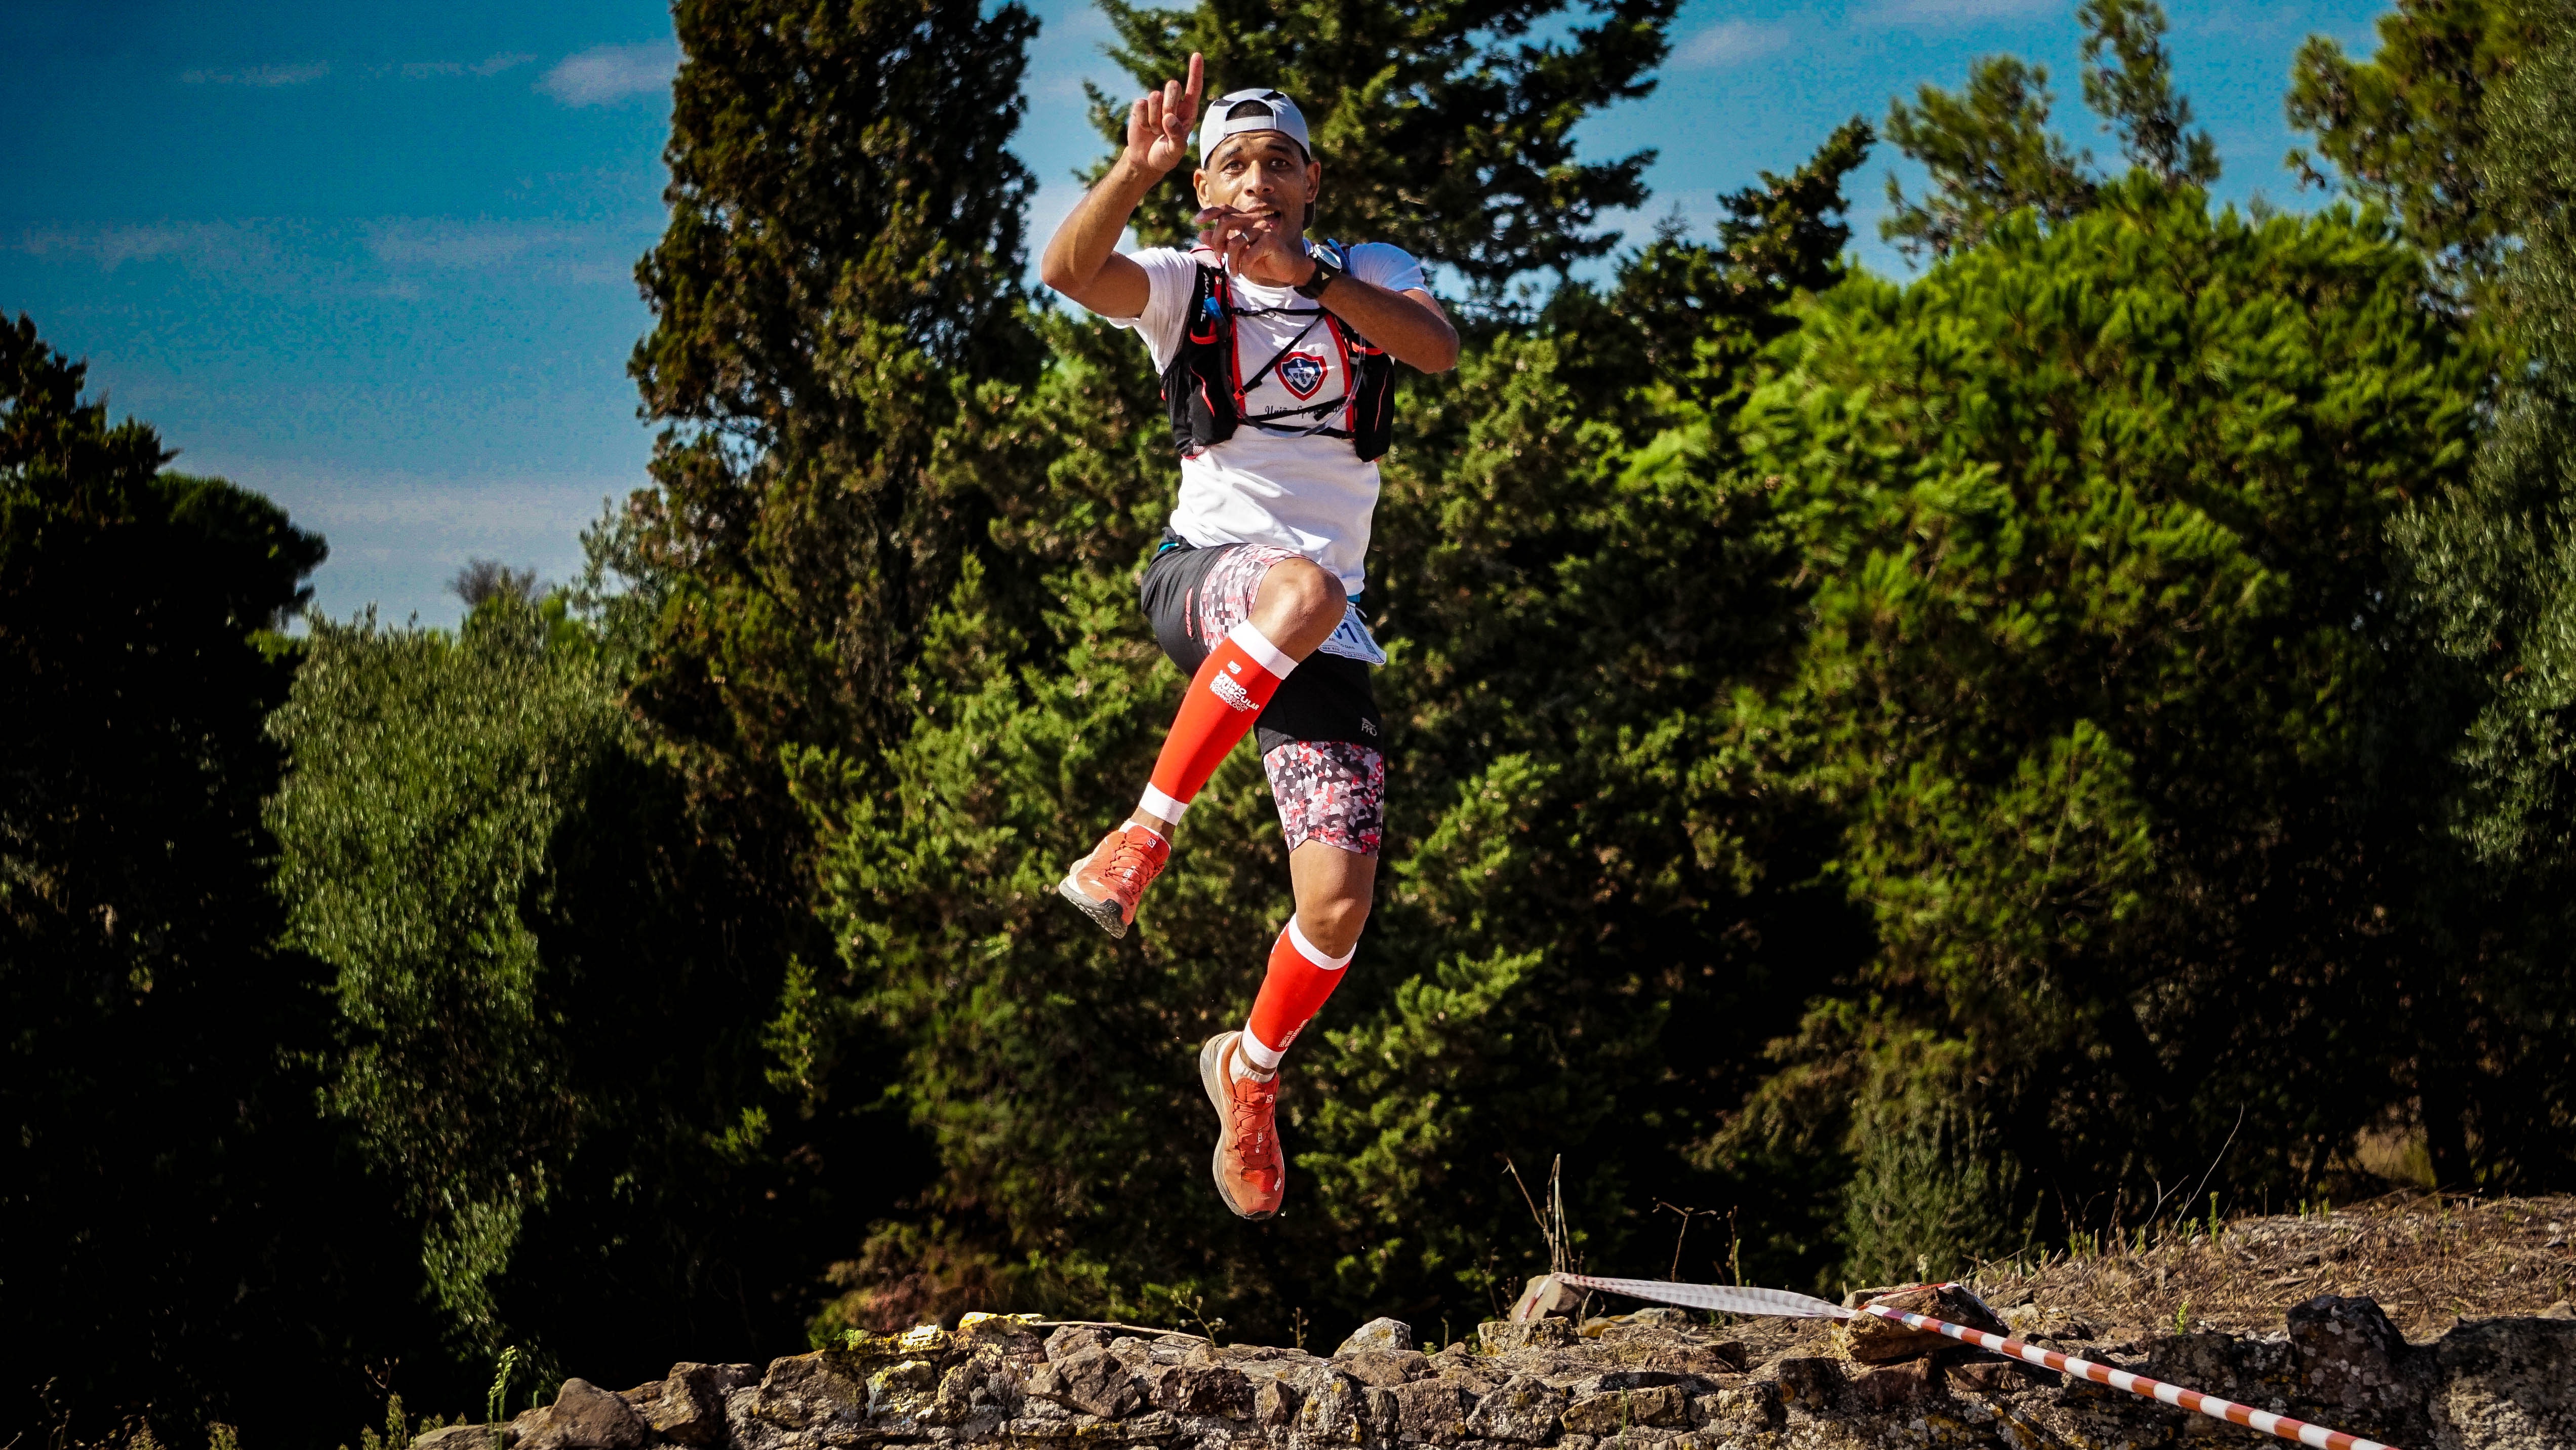
tree, race, sports, adventure, recreation, sky, endurance sports, jumping, plant, athletics, competition event, competition, fun, sports equipment, trail